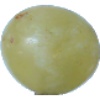
Label: Grape White 1